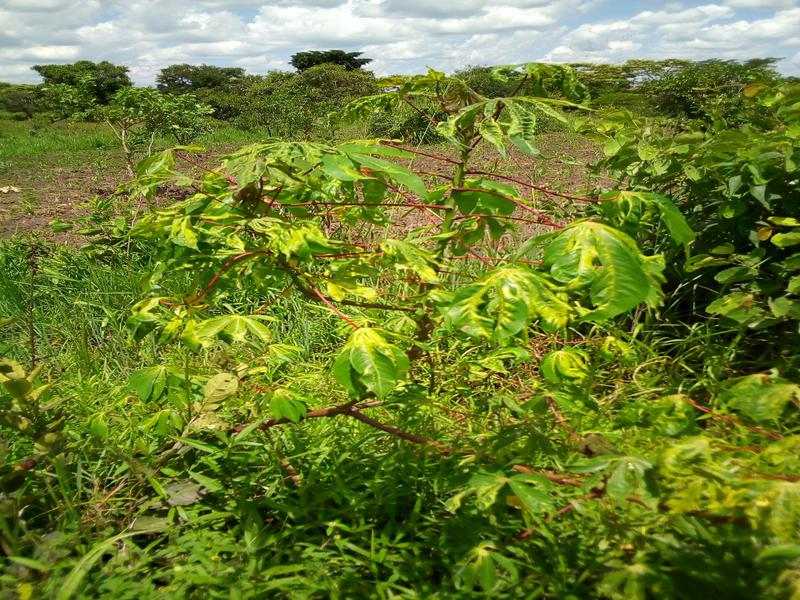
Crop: cassava
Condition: mosaic_disease